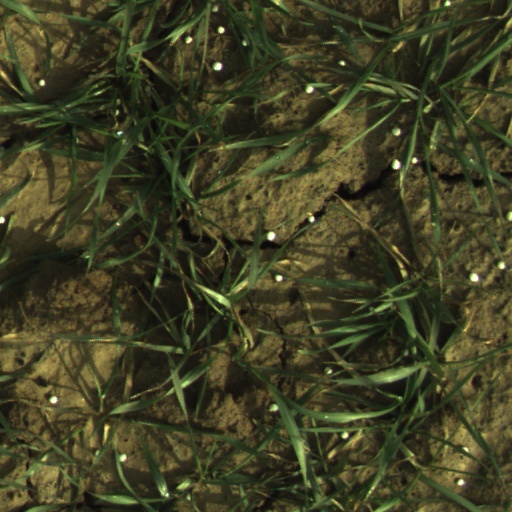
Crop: wheat